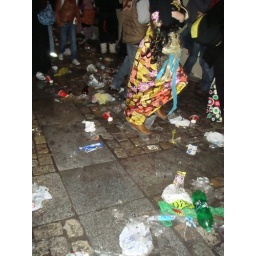
There was garbage everywhere, broken glass everywhere. Garbage flying in the air!